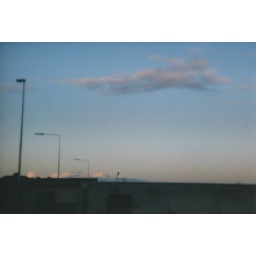
This was taken out a car window on the way home from Monaghan v Kerry in Croke Park.